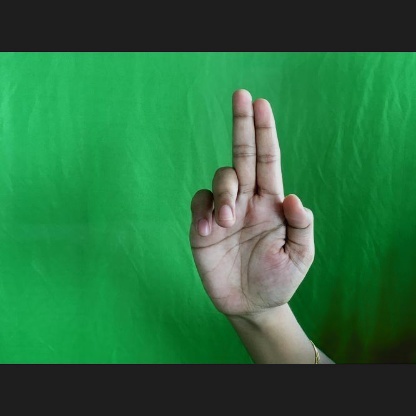
Mudra: Ardhapathaka